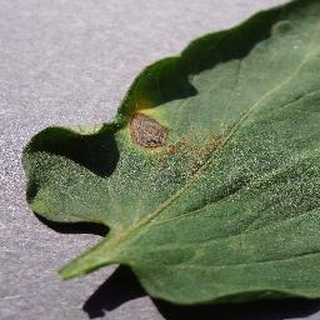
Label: tomato_early_blight